Immoral Tales (film)

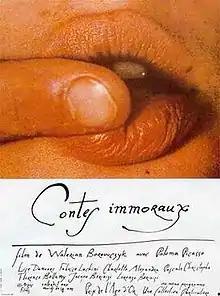
Film poster for "Immoral Tales"

Immoral Tales is a 1973 French anthology film directed by Walerian Borowczyk. The film was Borowczyk's most sexually explicit at the time. The film is split into four erotic-themed stories that involve the loss of virginity, masturbation, bloodlust, and incest.